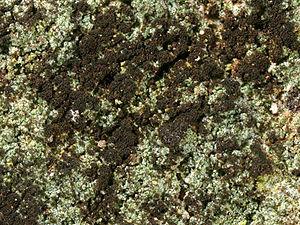
Reichlingia leopoldii Diederich &amp
Léopold Reichling, né le 11 mars 1921 à Luxembourg et y décédé le 2 mai 2009, est un biologiste et naturaliste luxembourgeois.